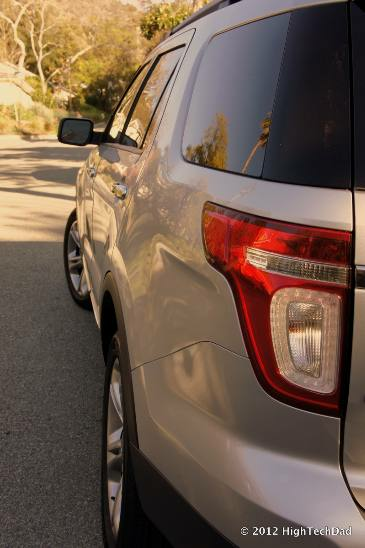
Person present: No